Eston

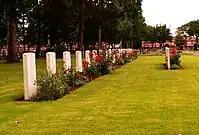
CWGC War Graves at Eston Cemetery

Names on the gravestones tell the story off the families whose daily lives created the history of the wider area, throughout the twentieth century until the present. The Commonwealth War Graves Commission is responsible for commemorating all Commonwealth war dead individually and equally, and to this end, war graves with uniform headstones, set in well kept lawns, can be found in cemeteries throughout the British Commonwealth. The Commission lists ninety-eight such graves, at Eston Cemetery, from the First and Second World Wars. The cemetery contains the war graves of 55 Commonwealth service personnel of the First World War and 43 of the Second World War, including one unidentified Royal Navy sailor.